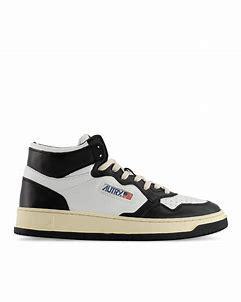
Brand: Autry
Model: Action Shoes Autry Action Autry 01